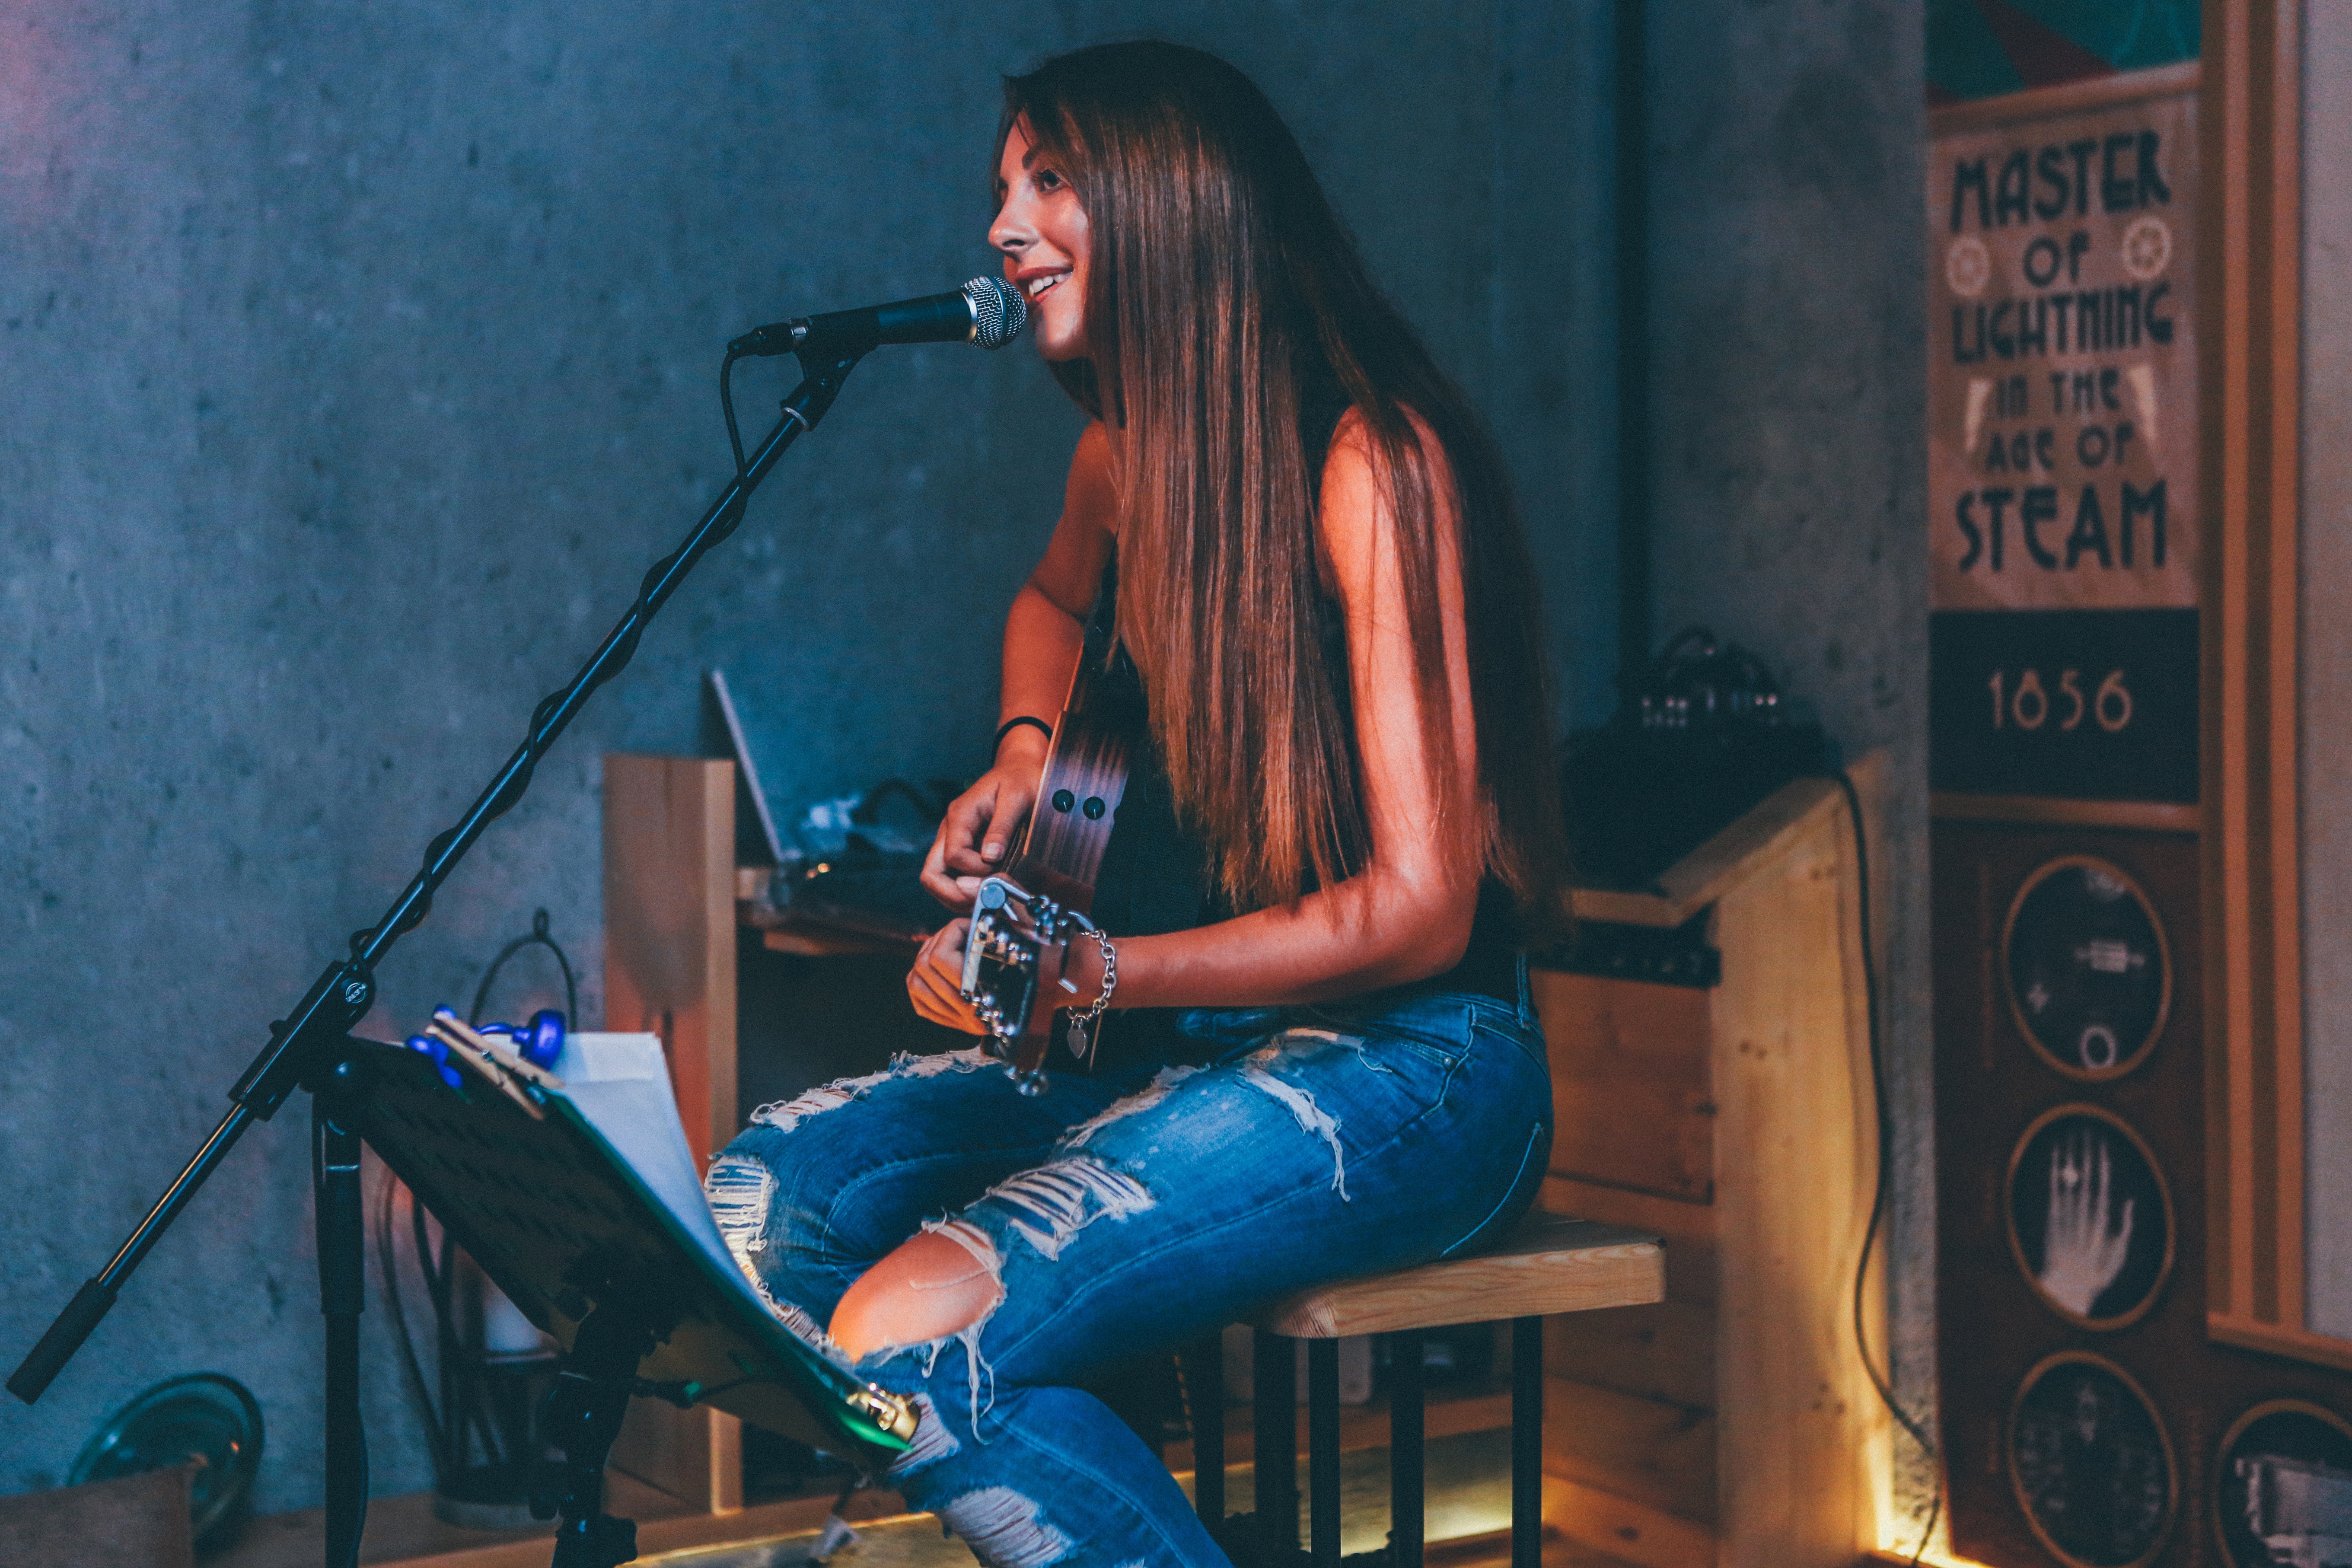
music, concert, blue, performance art, stage, performance, singing, guitarist, entertainment, screenshot, performing arts